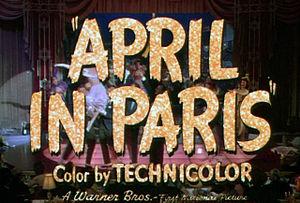
Avril à Paris est un film musical américain réalisé par David Butler, sorti en 1952.